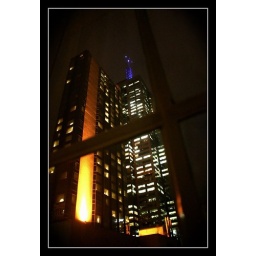
The view from my apartment window to the office building i was working in in Melbourne